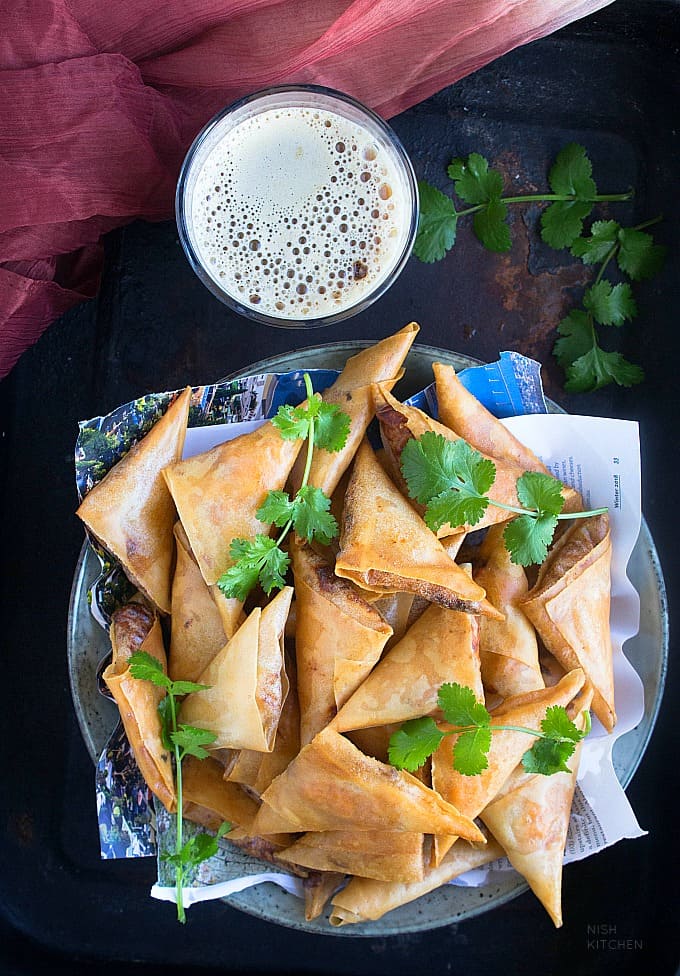
Dish: samosa